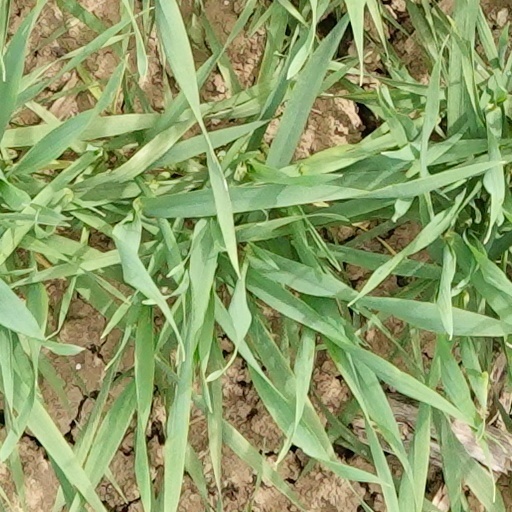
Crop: wheat